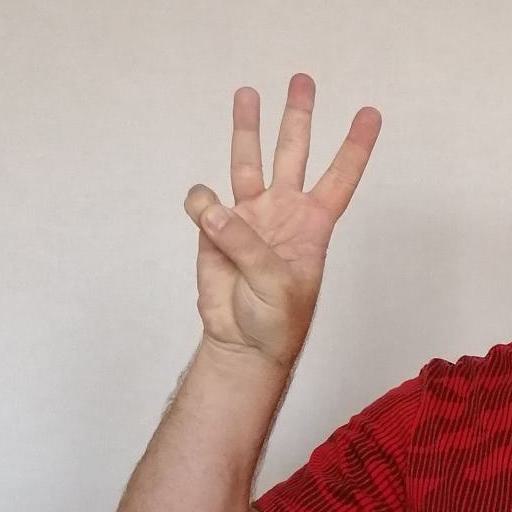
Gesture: three